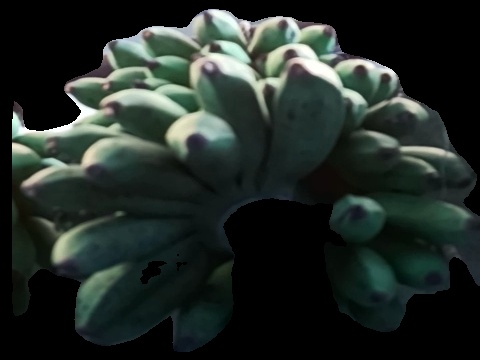
Variety: rasbale
Grade: grade2